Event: Nepal Earthquake
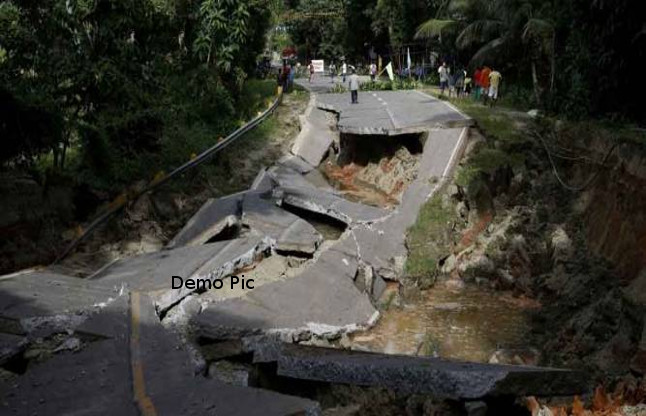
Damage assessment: damage